Monfort

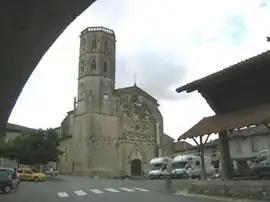
The church in Monfort

Monfort is a commune in the Gers department, in Occitanie region in southwestern France.